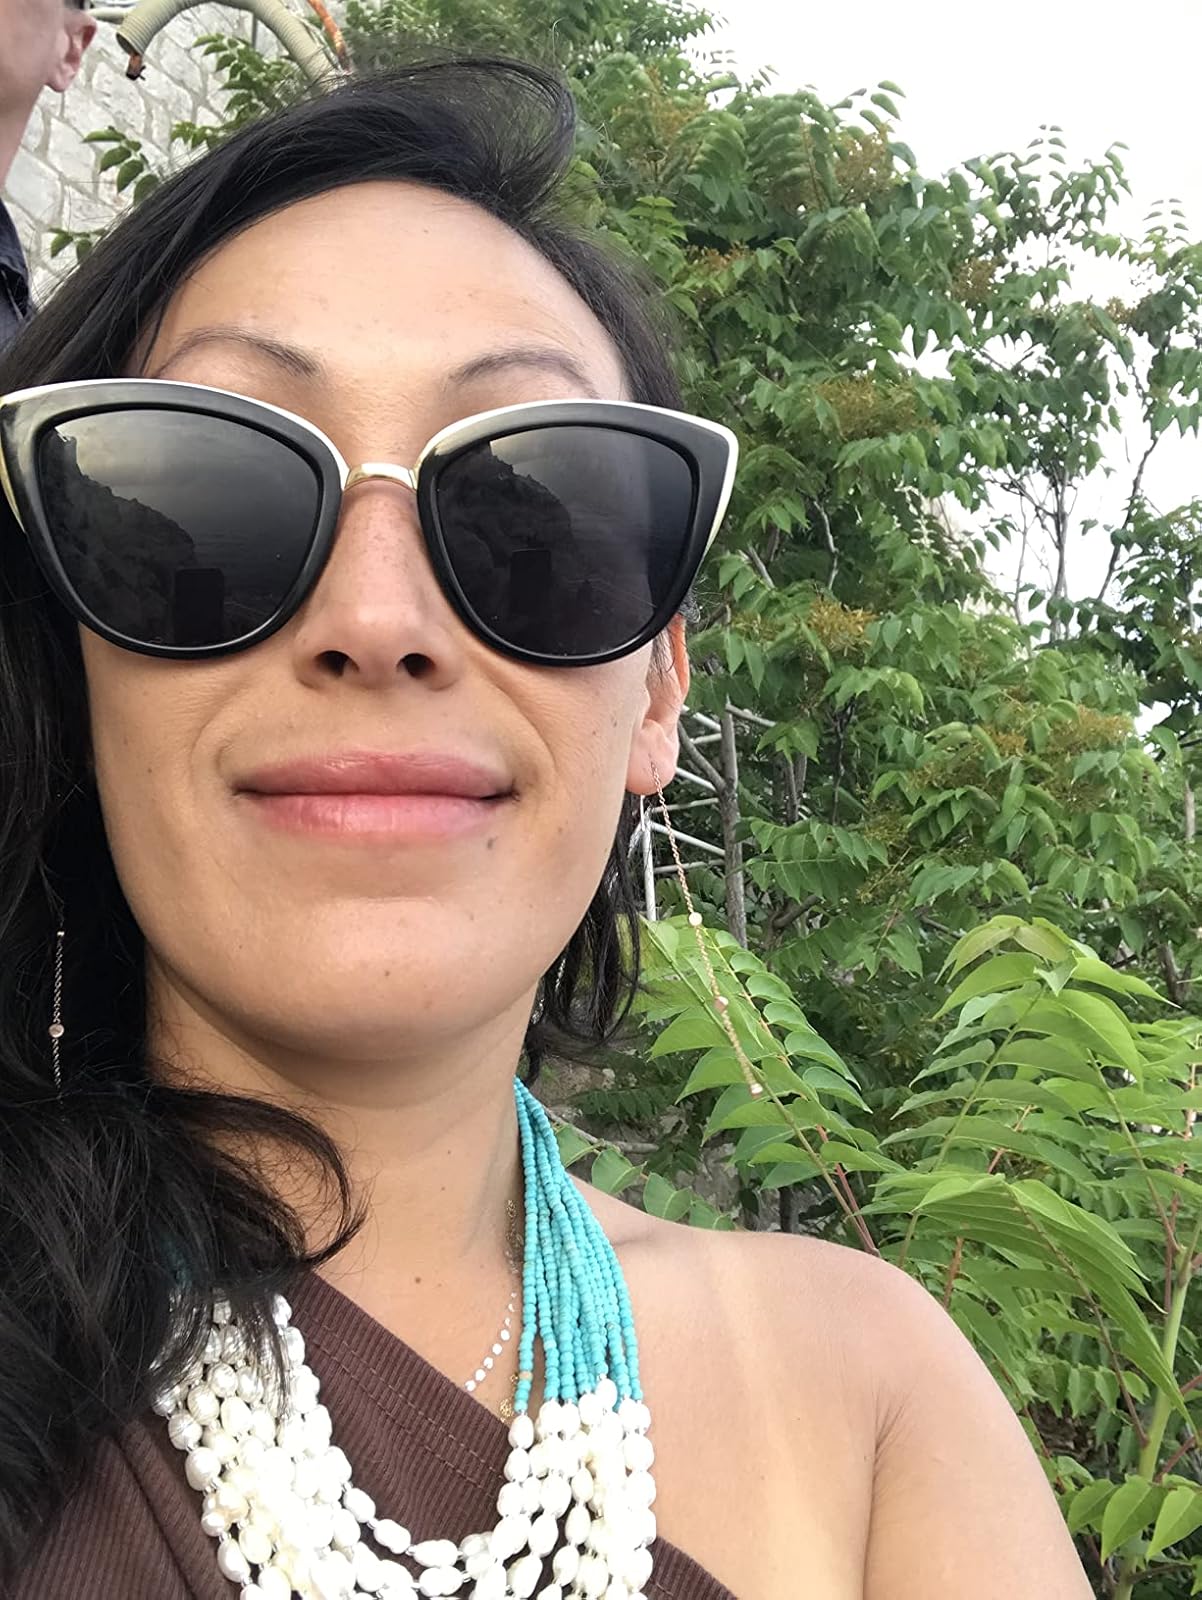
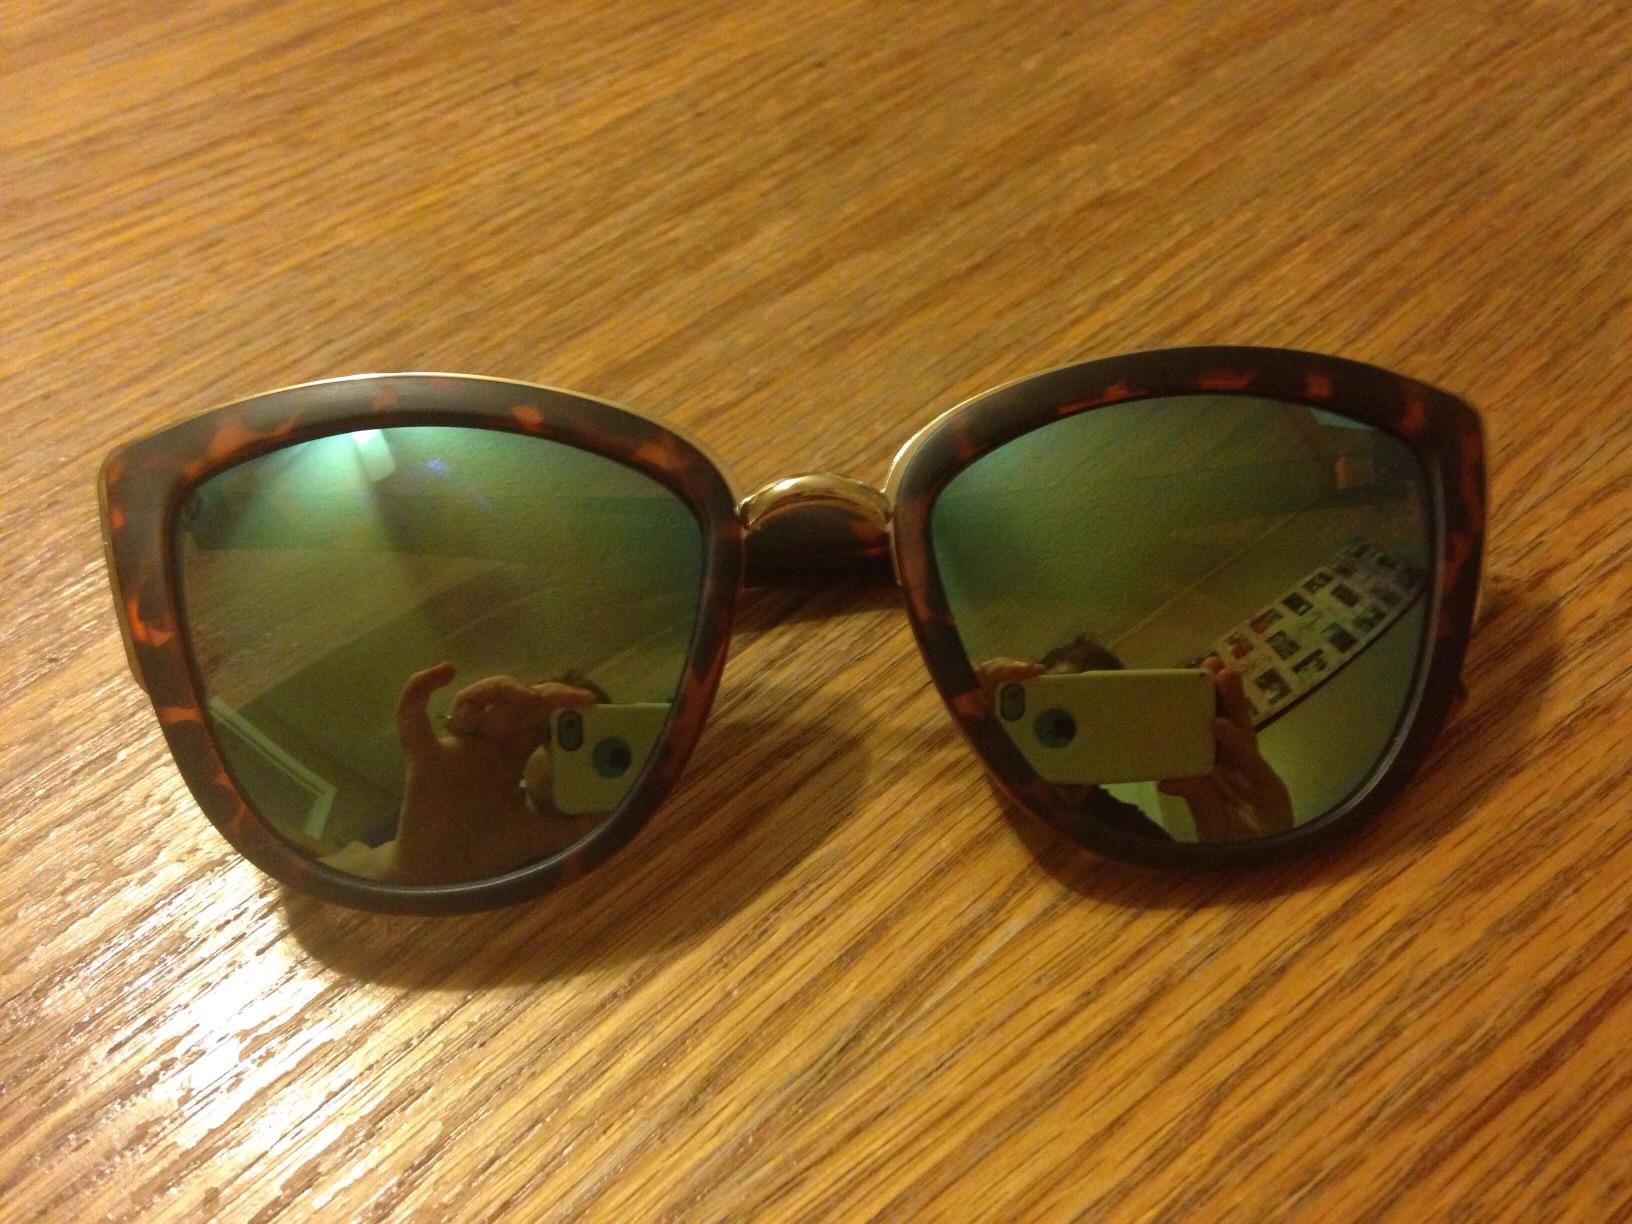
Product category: accessories_sunglasses
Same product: no